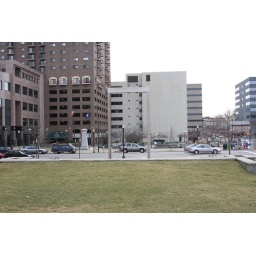
Cluster of buildings in the midst of some green